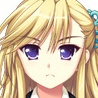
Portrait style: Anime Portrait